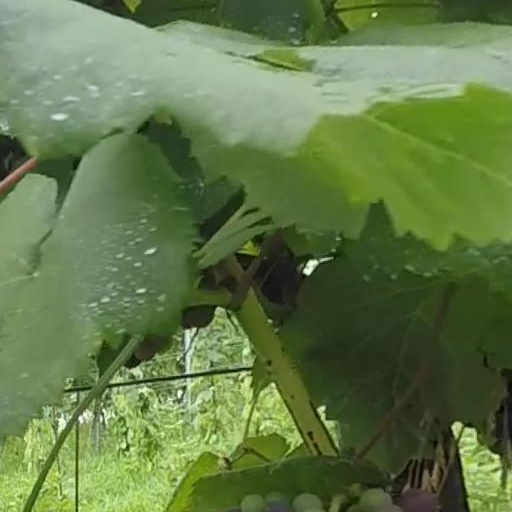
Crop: grape